Vera Barclay

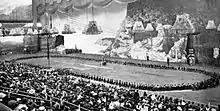
At the 1st World Scout Jamboree in 1920, 500 Wolf Cubs perform a Grand Howl in the arena at Olympia, London, organised by Vera Barclay.

In June 1916, Barclay attended a meeting of Wolf Cub leaders at the Scout Association Headquarters in London. The article had obviously caught Baden-Powell's attention, because he approached her to become the Wolf Cub Secretary at Imperial Headquarters. She accepted Baden-Powell's offer as her war work with the British Red Cross at a hospital in Netley in Hampshire was becoming impossible due to a pre-war knee injury incurred whilst skiing. One of her first tasks was to help Baden-Powell to edit the drafts for "The Wolf Cub's Handbook", which was published in December 1916. She devised many of the tests and badges that appeared in this first edition. In 1920, she organised a Grand Howl by 500 Cubs at the 1st World Scout Jamboree at Olympia, London. She was presented with the Silver Wolf, the Scout movement's highest award for her services.